Parlor car

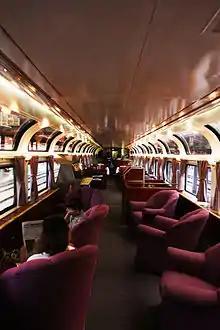
The interior of a Pacific Parlour Car.

Parlor cars came about on United States railroads to address the absence of separate class accommodations. In the United Kingdom and Europe, passenger trains carried first-, second- and third-class coaches, with the first-class coaches offering the best seating and costing the most. In contrast, American trains offered a flat rate and standard accommodations. For 19th-century writers this represented a difference between class-bound Europe and the democratic United States.